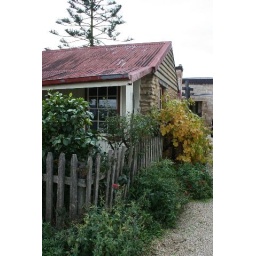
An old stone cabin, part of the Hollick cellar door in the Coonawarra.